John W. Clark (Medal of Honor)

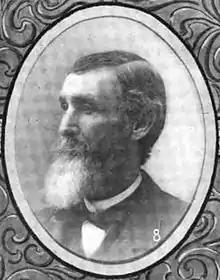
From Volume II of 1902's "Deeds of Valor: How America's Heroes Won the Medal of Honor"

John Wesley Clark (October 25, 1830 – August 4, 1898) was an American soldier who fought in the American Civil War. Clark received the country's highest award for bravery during combat, the Medal of Honor, for his action near Warrenton in Virginia on 28 July 1863. He was honored with the award on 21 December 1892.